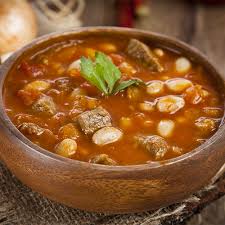
Yemek: kuru_fasulye